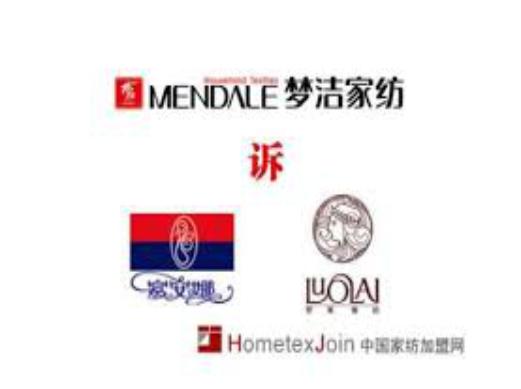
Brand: meng jie-2
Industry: Necessities